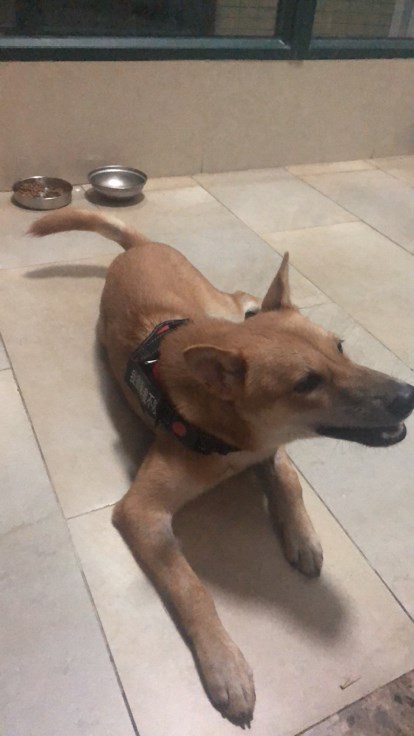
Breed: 1043-n000001-Shiba_Dog